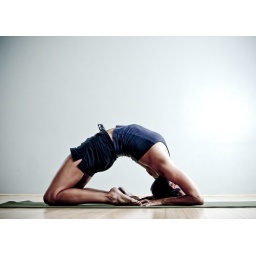
&lt;i&gt;strobist: sb-80 through umbrella camera right, bare sb-80s against back wall on either side, for rim&lt;i&gt;&lt;/i&gt;&lt;/i&gt;